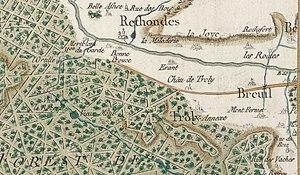
Un extrait de la carte de France publié en 1767 par Cassini. Version de la collection de David Rumsey. Ce travail est publié sous licence ""Creative Commons"" Source: http://www.davidrumsey.com/index4.html
Trosly-Breuil est une commune française située dans le département de l'Oise, en région Hauts-de-France.